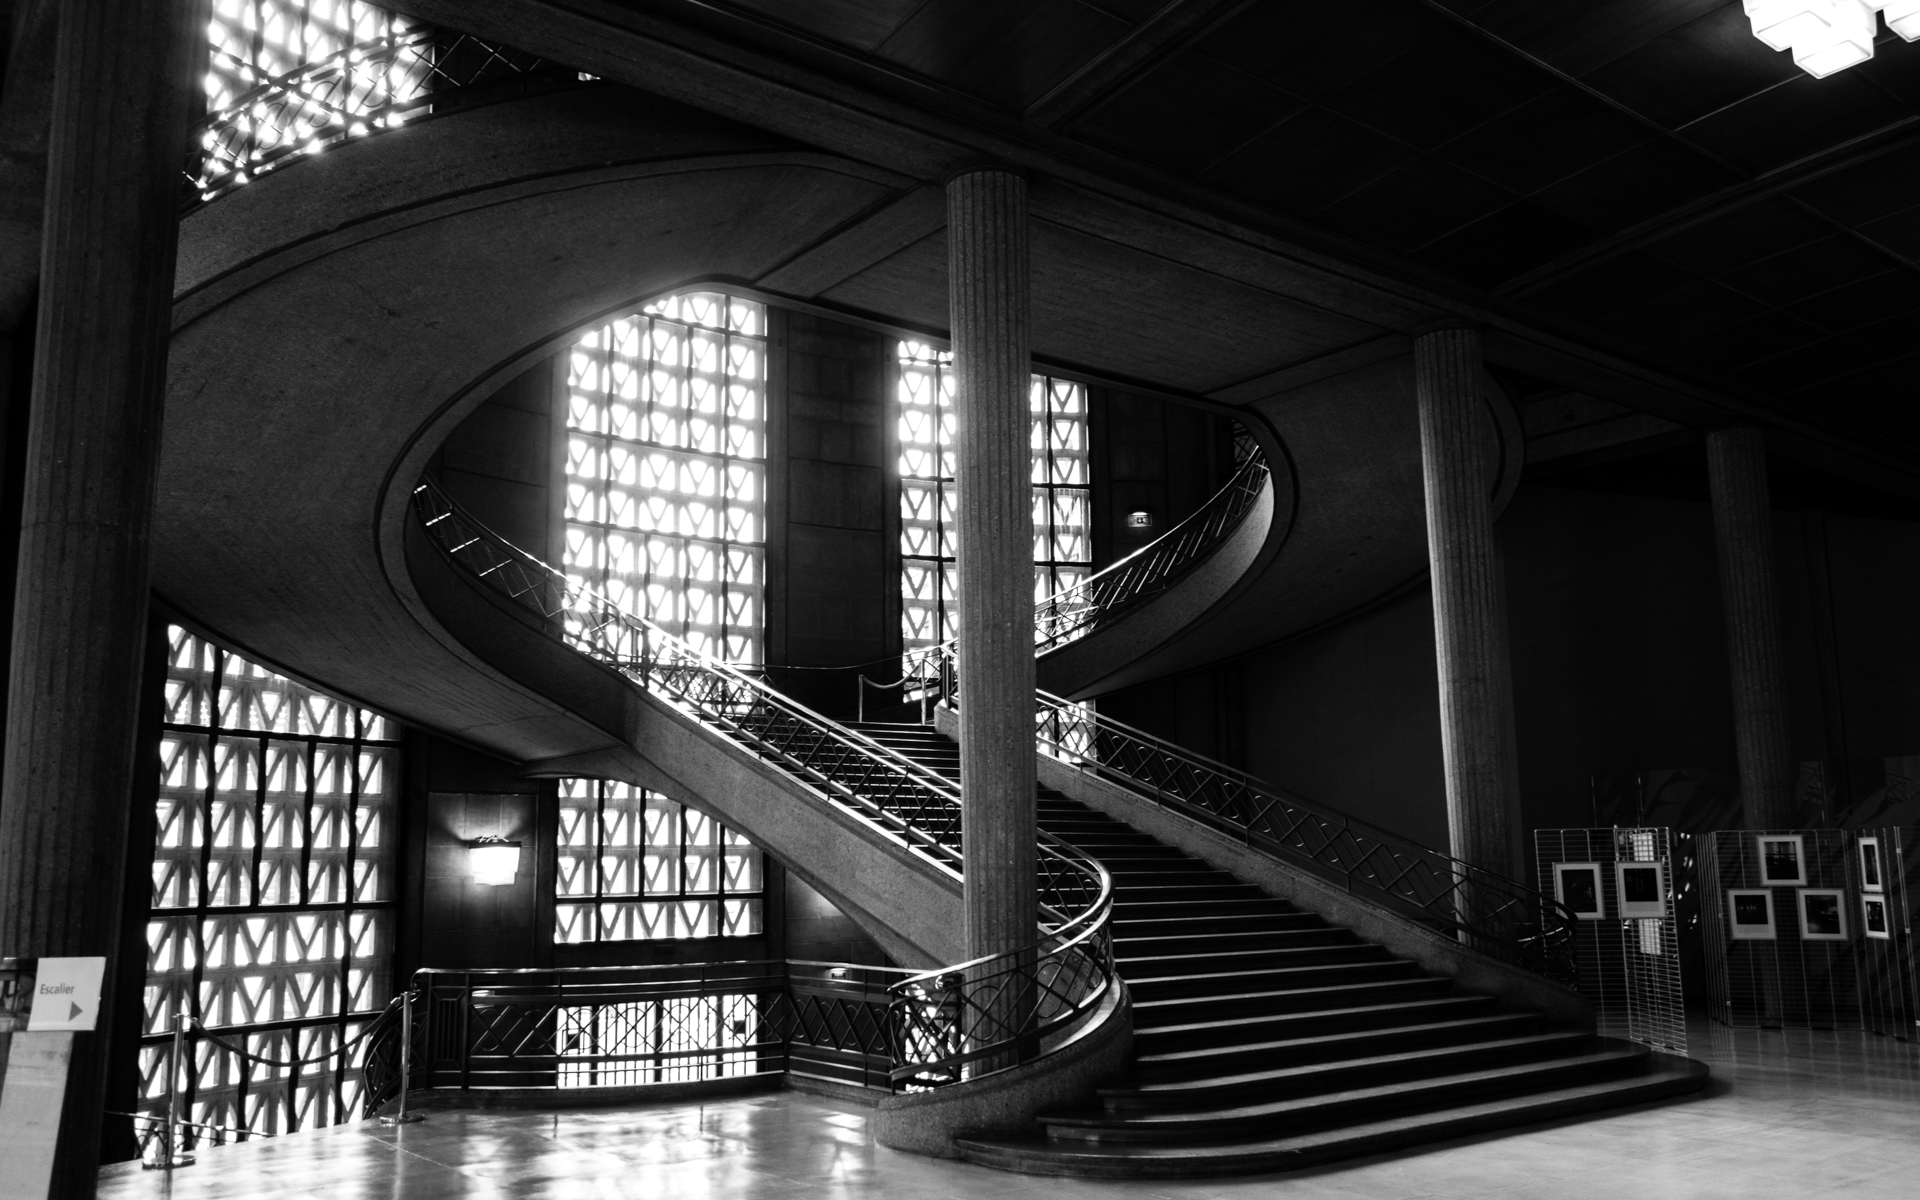
light, black and white, architecture, white, paris, france, darkness, black, monochrome, interior design, design, symmetry, ledefrance, shape, auguste, perret, monochrome photography, film noir